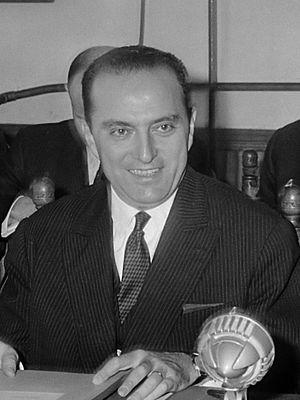
Le deuxième gouvernement Georges Pompidou est le 3ᵉ gouvernement de la Vᵉ République française.
Michel Habib-Deloncle, né le 26 novembre 1921 à Neuilly-sur-Seine et mort le 26 octobre 2006 à l'hôpital Georges-Pompidou de Paris, est un avocat et homme politique français.
Le troisième gouvernement Georges Pompidou est le 4ᵉ gouvernement de la Vᵉ République française.